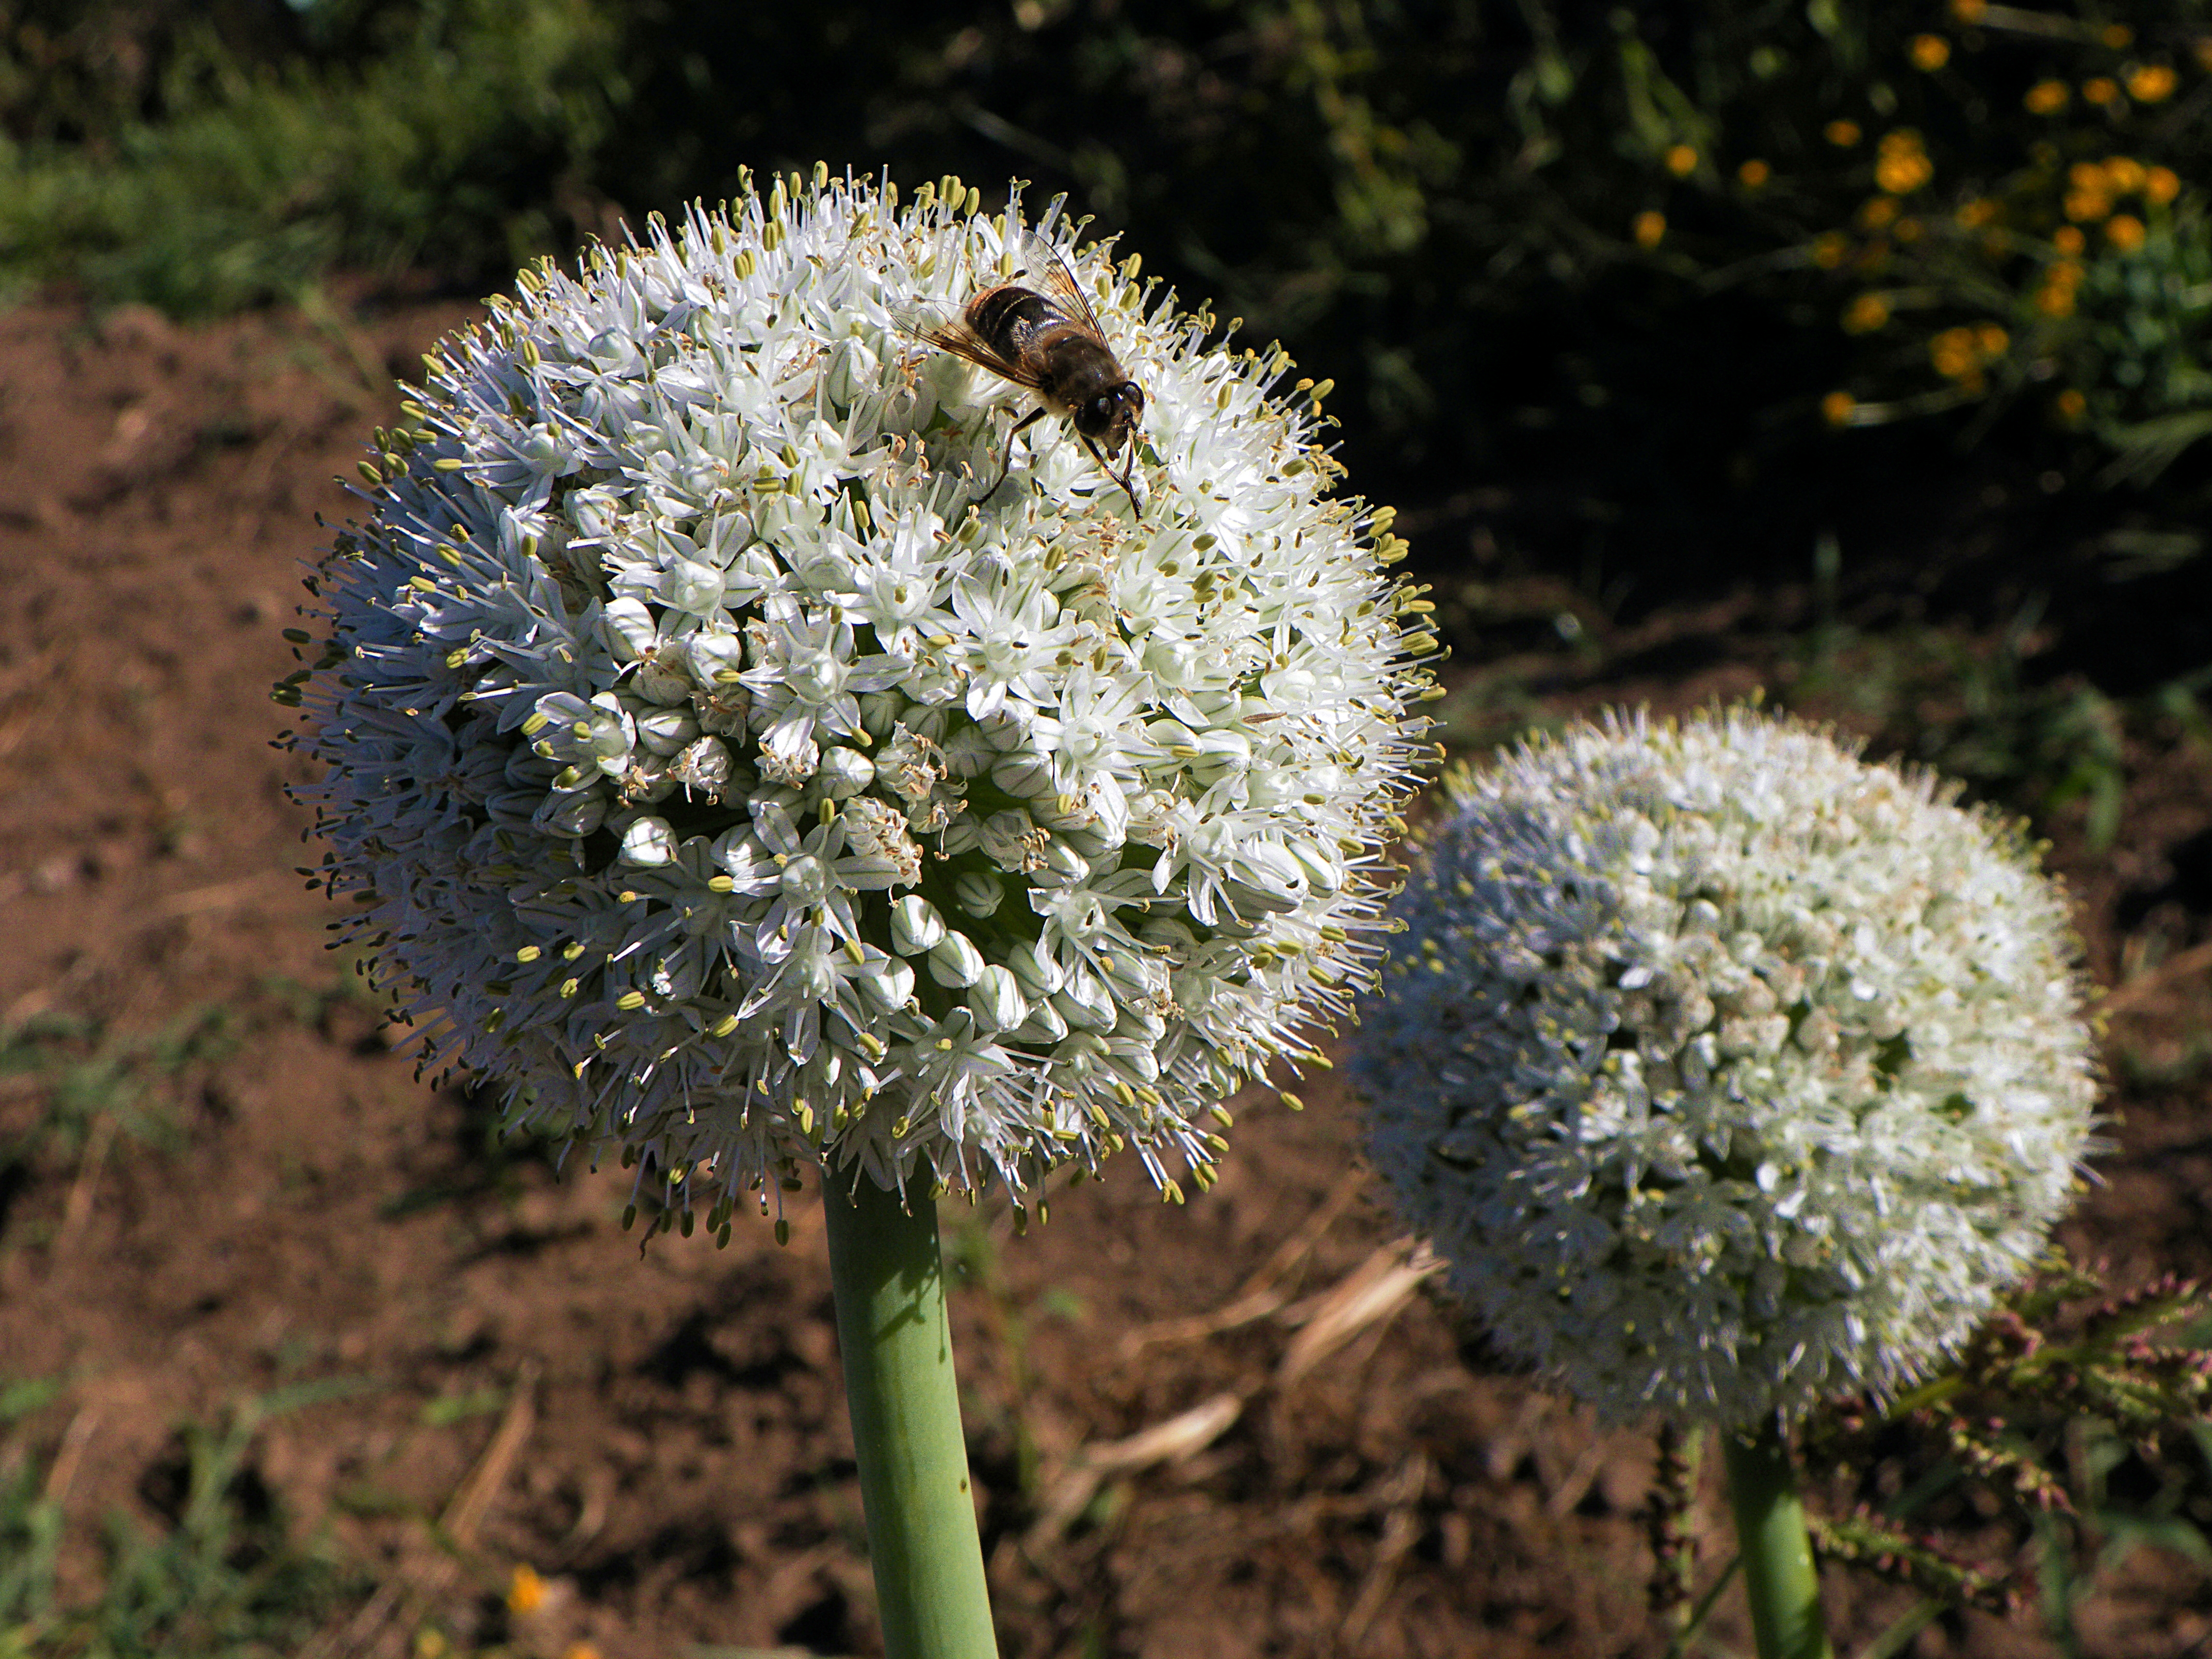
nature, plant, dandelion, flower, produce, botany, flora, wildflower, samsungwb5500, floresflowersggl1, macro photography, flowering plant, daisy family, land plant, onion genus